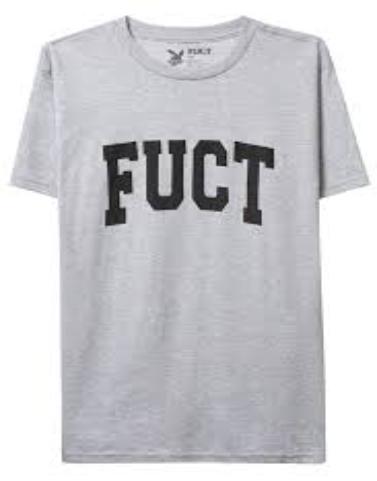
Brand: FUCT
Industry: Clothes